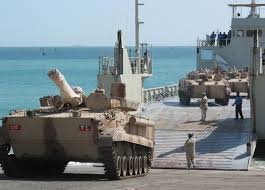
Label: BTR